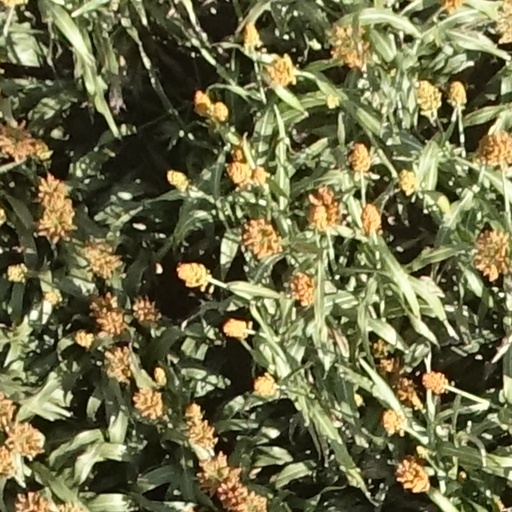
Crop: sorghum